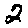
Label: 2